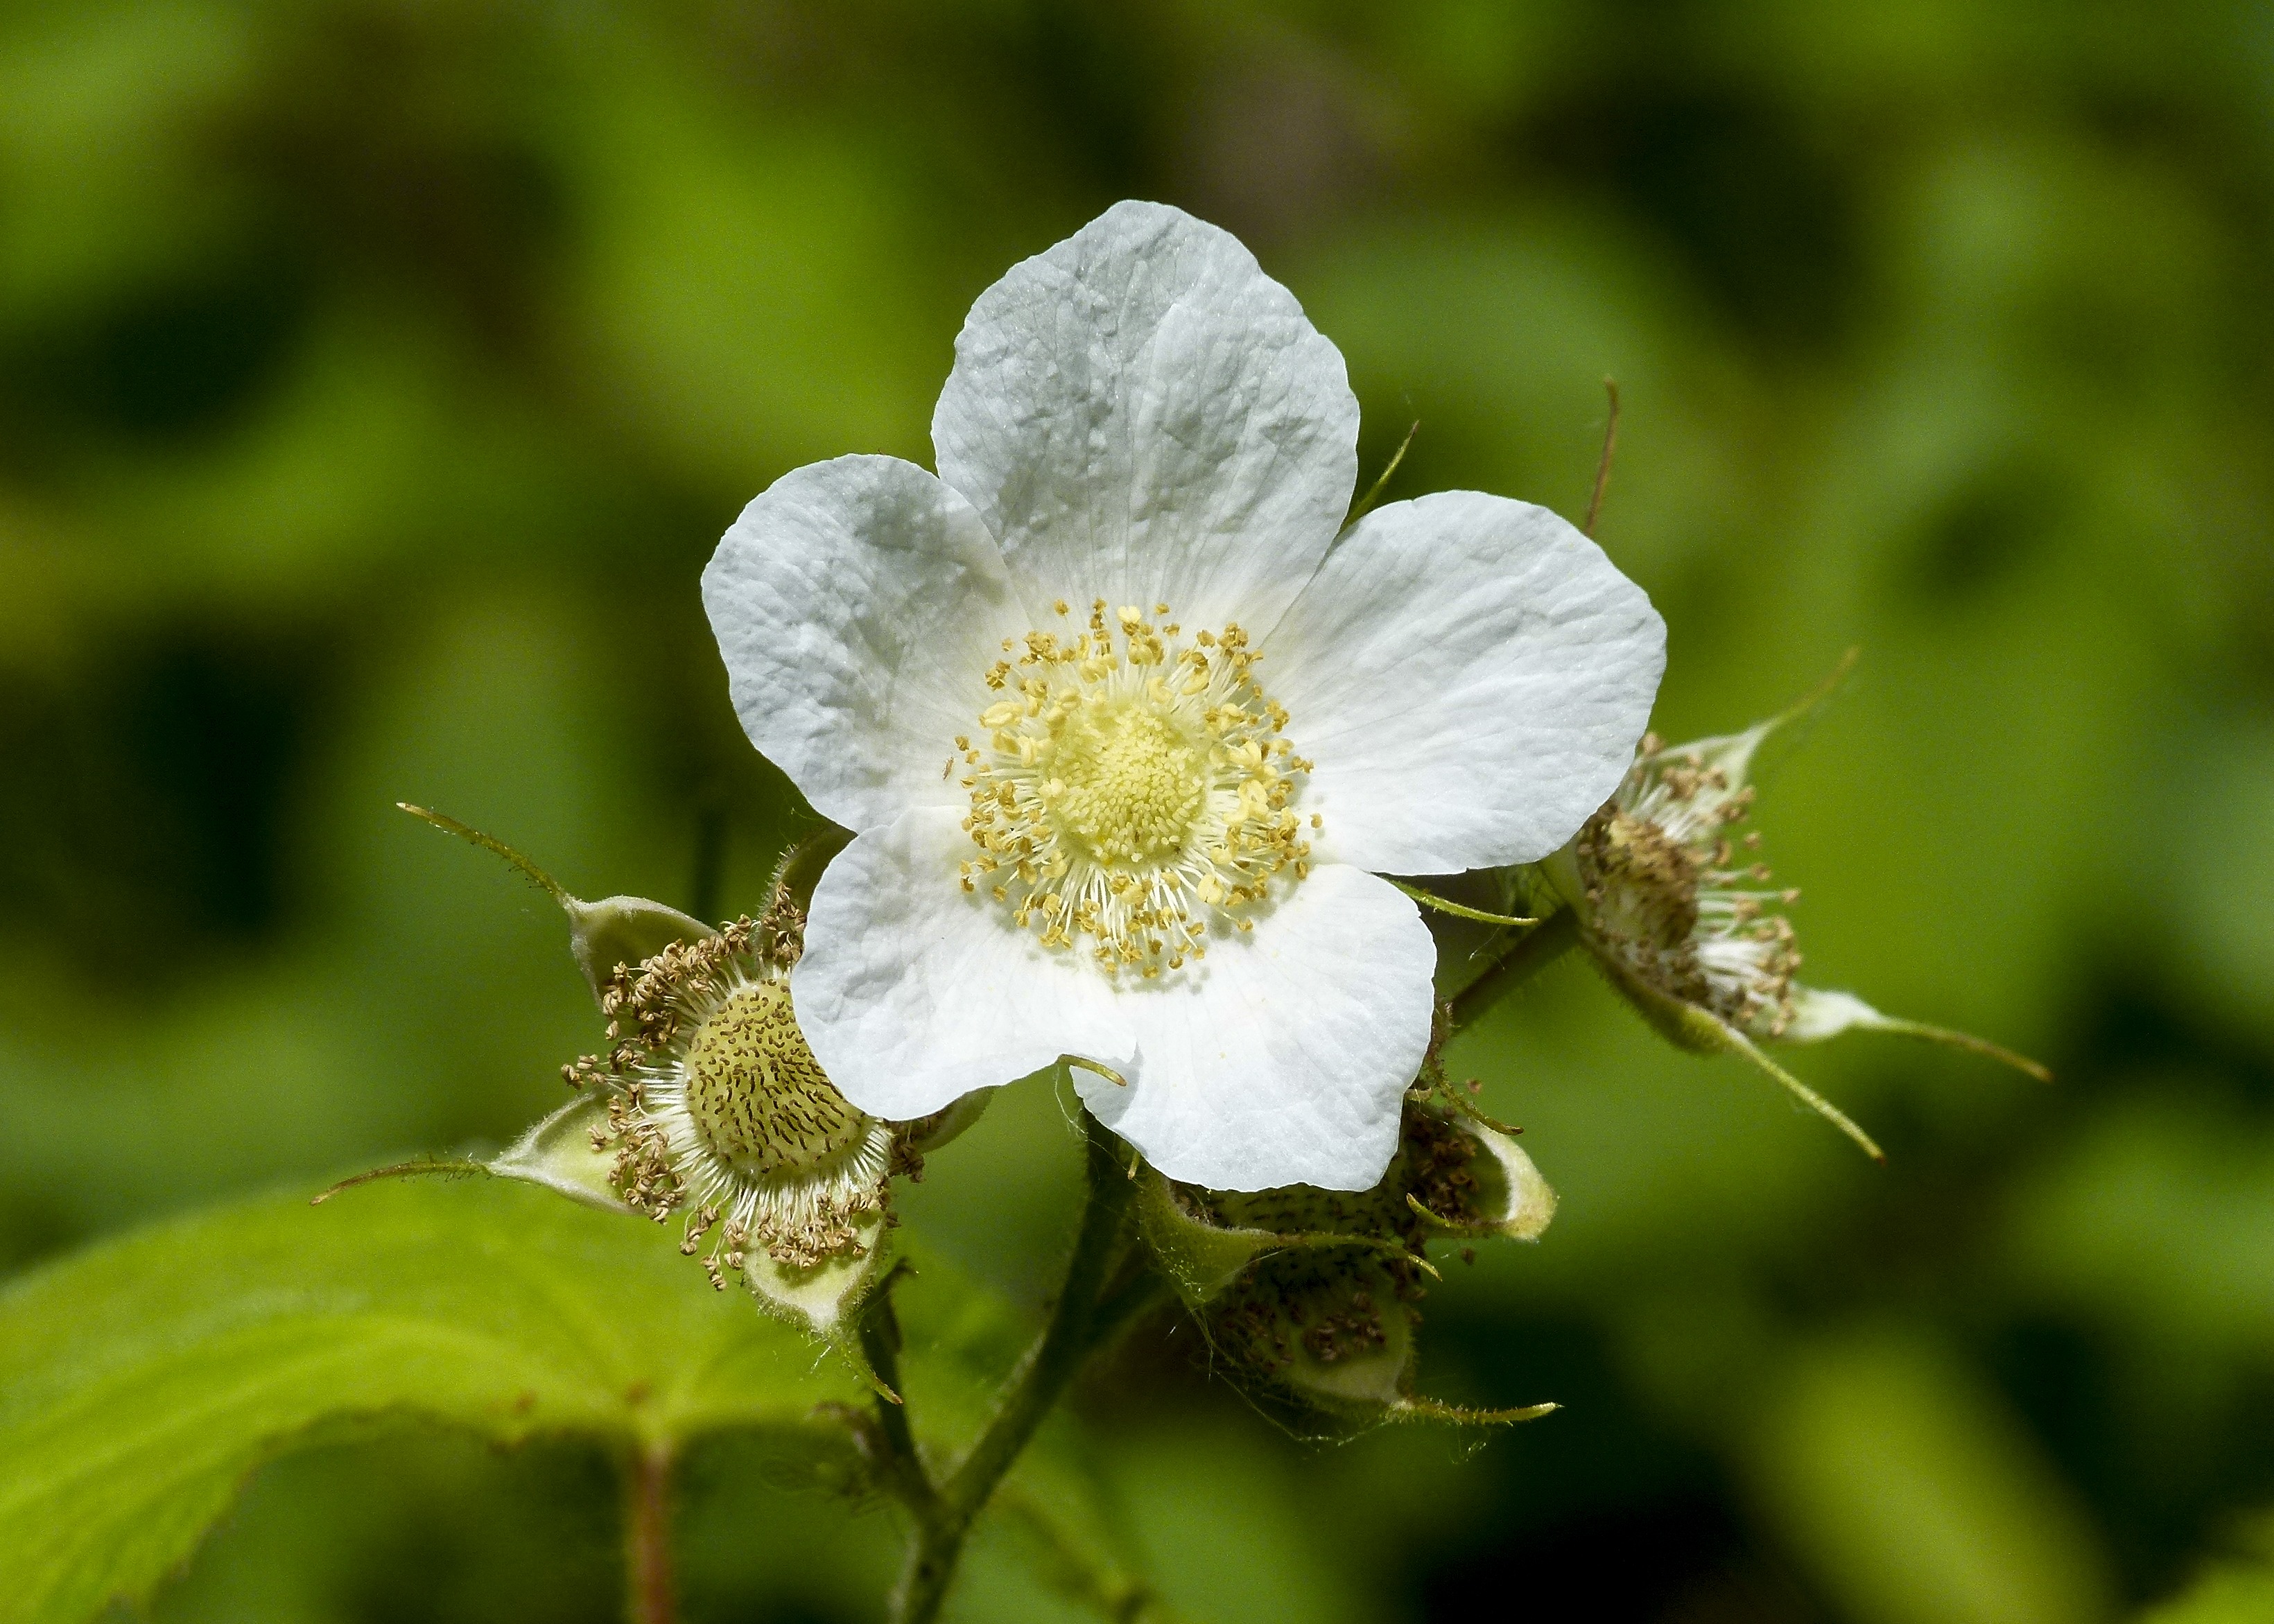
nature, forest, blossom, plant, white, sunlight, flower, petal, rose, green, botany, flora, wildflower, close up, berries, shrub, macro photography, rosa canina, wild fruit, flowering plant, rose family, burnet rose, plant stem, land plant, rosa rubiginosa, thimble berry